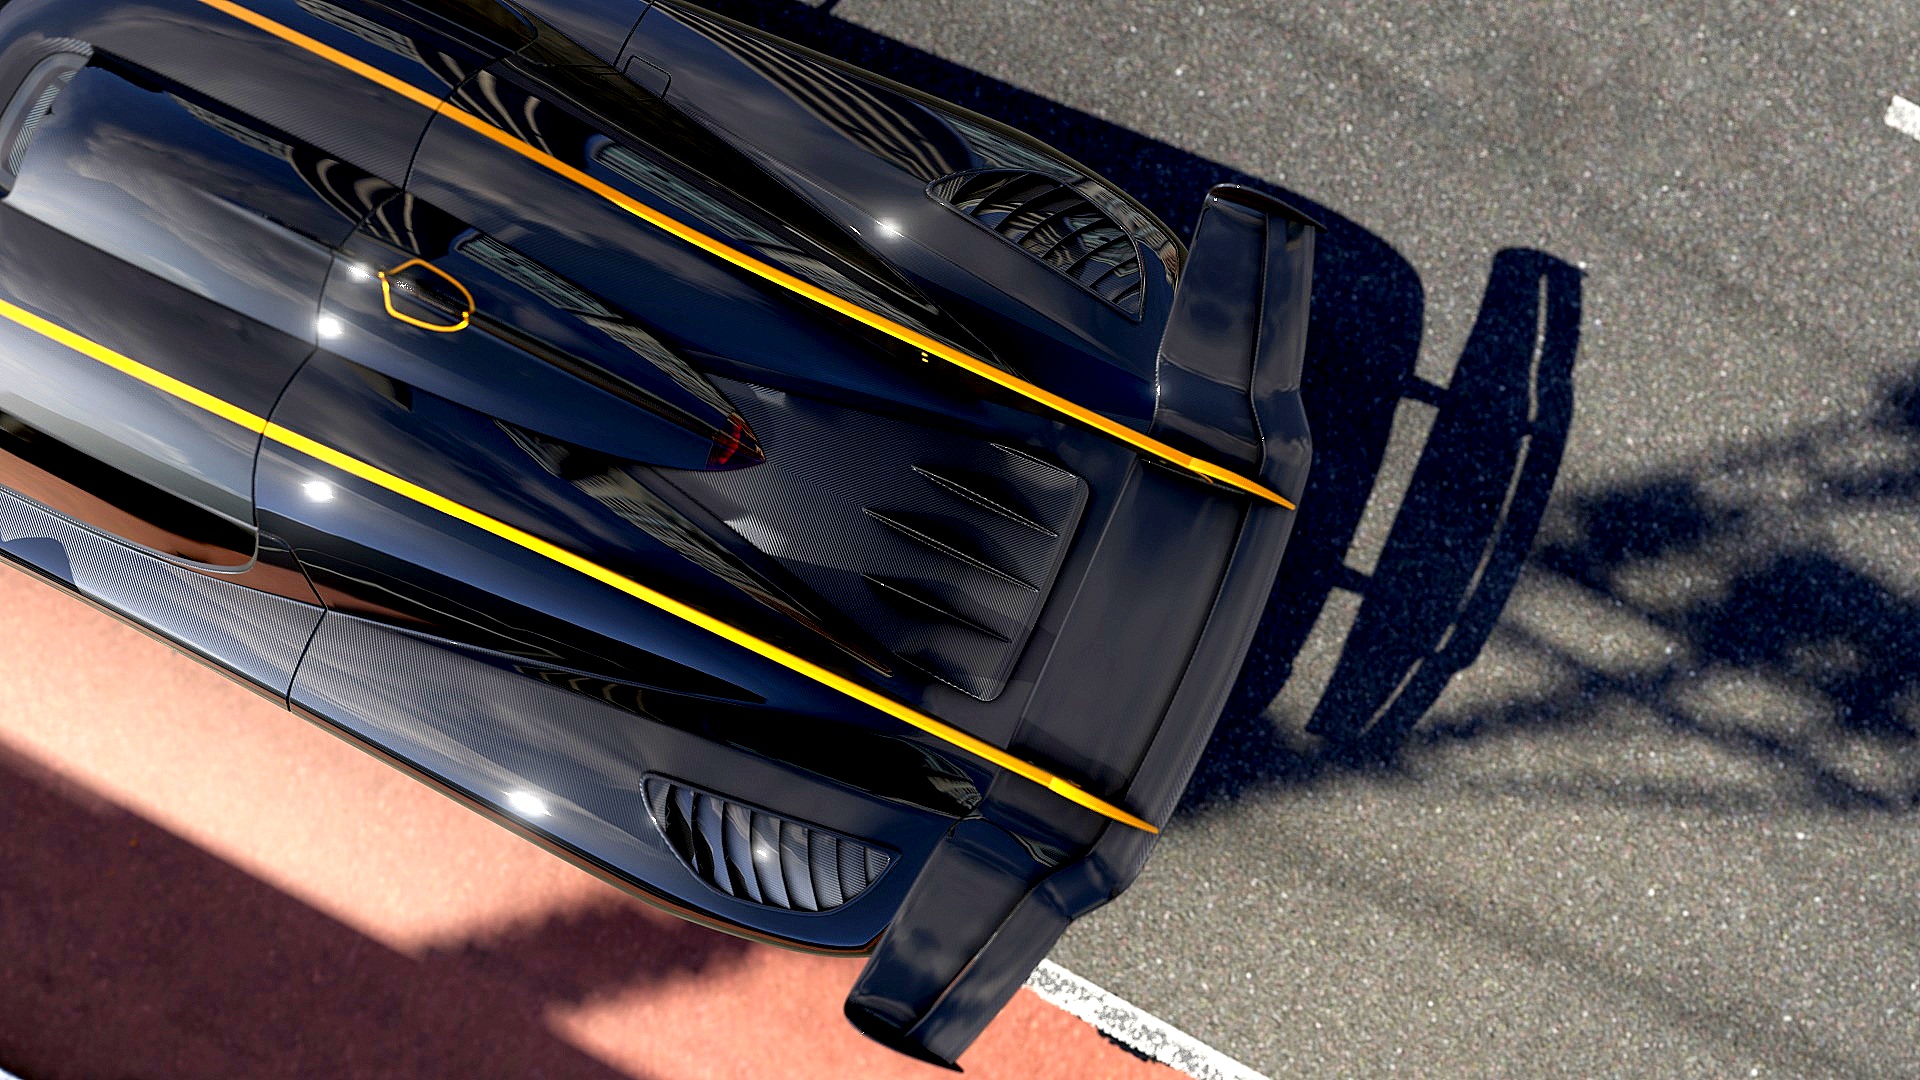
light, vehicle, tire, bumper, automotive exterior